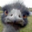
Label: bird